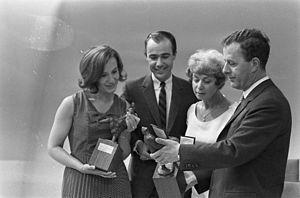
Le Louis d'Or est un prix d'interprétation dramatique néerlandais, décerné chaque année au comédien ayant le rôle principal le plus impressionnant de la saison théâtrale. Il est décerné par la Vereniging van Schouwburg- en Concertgebouwdirecties, la principale organisation professionnelle des théâtres aux Pays-Bas. Le prix lui-même est une médaille d'or, actuellement conçue par Eric Claus. Il doit son nom à l'acteur hollandais Louis Bouwmeester. Son homologue féminin est le Theo d'Or.